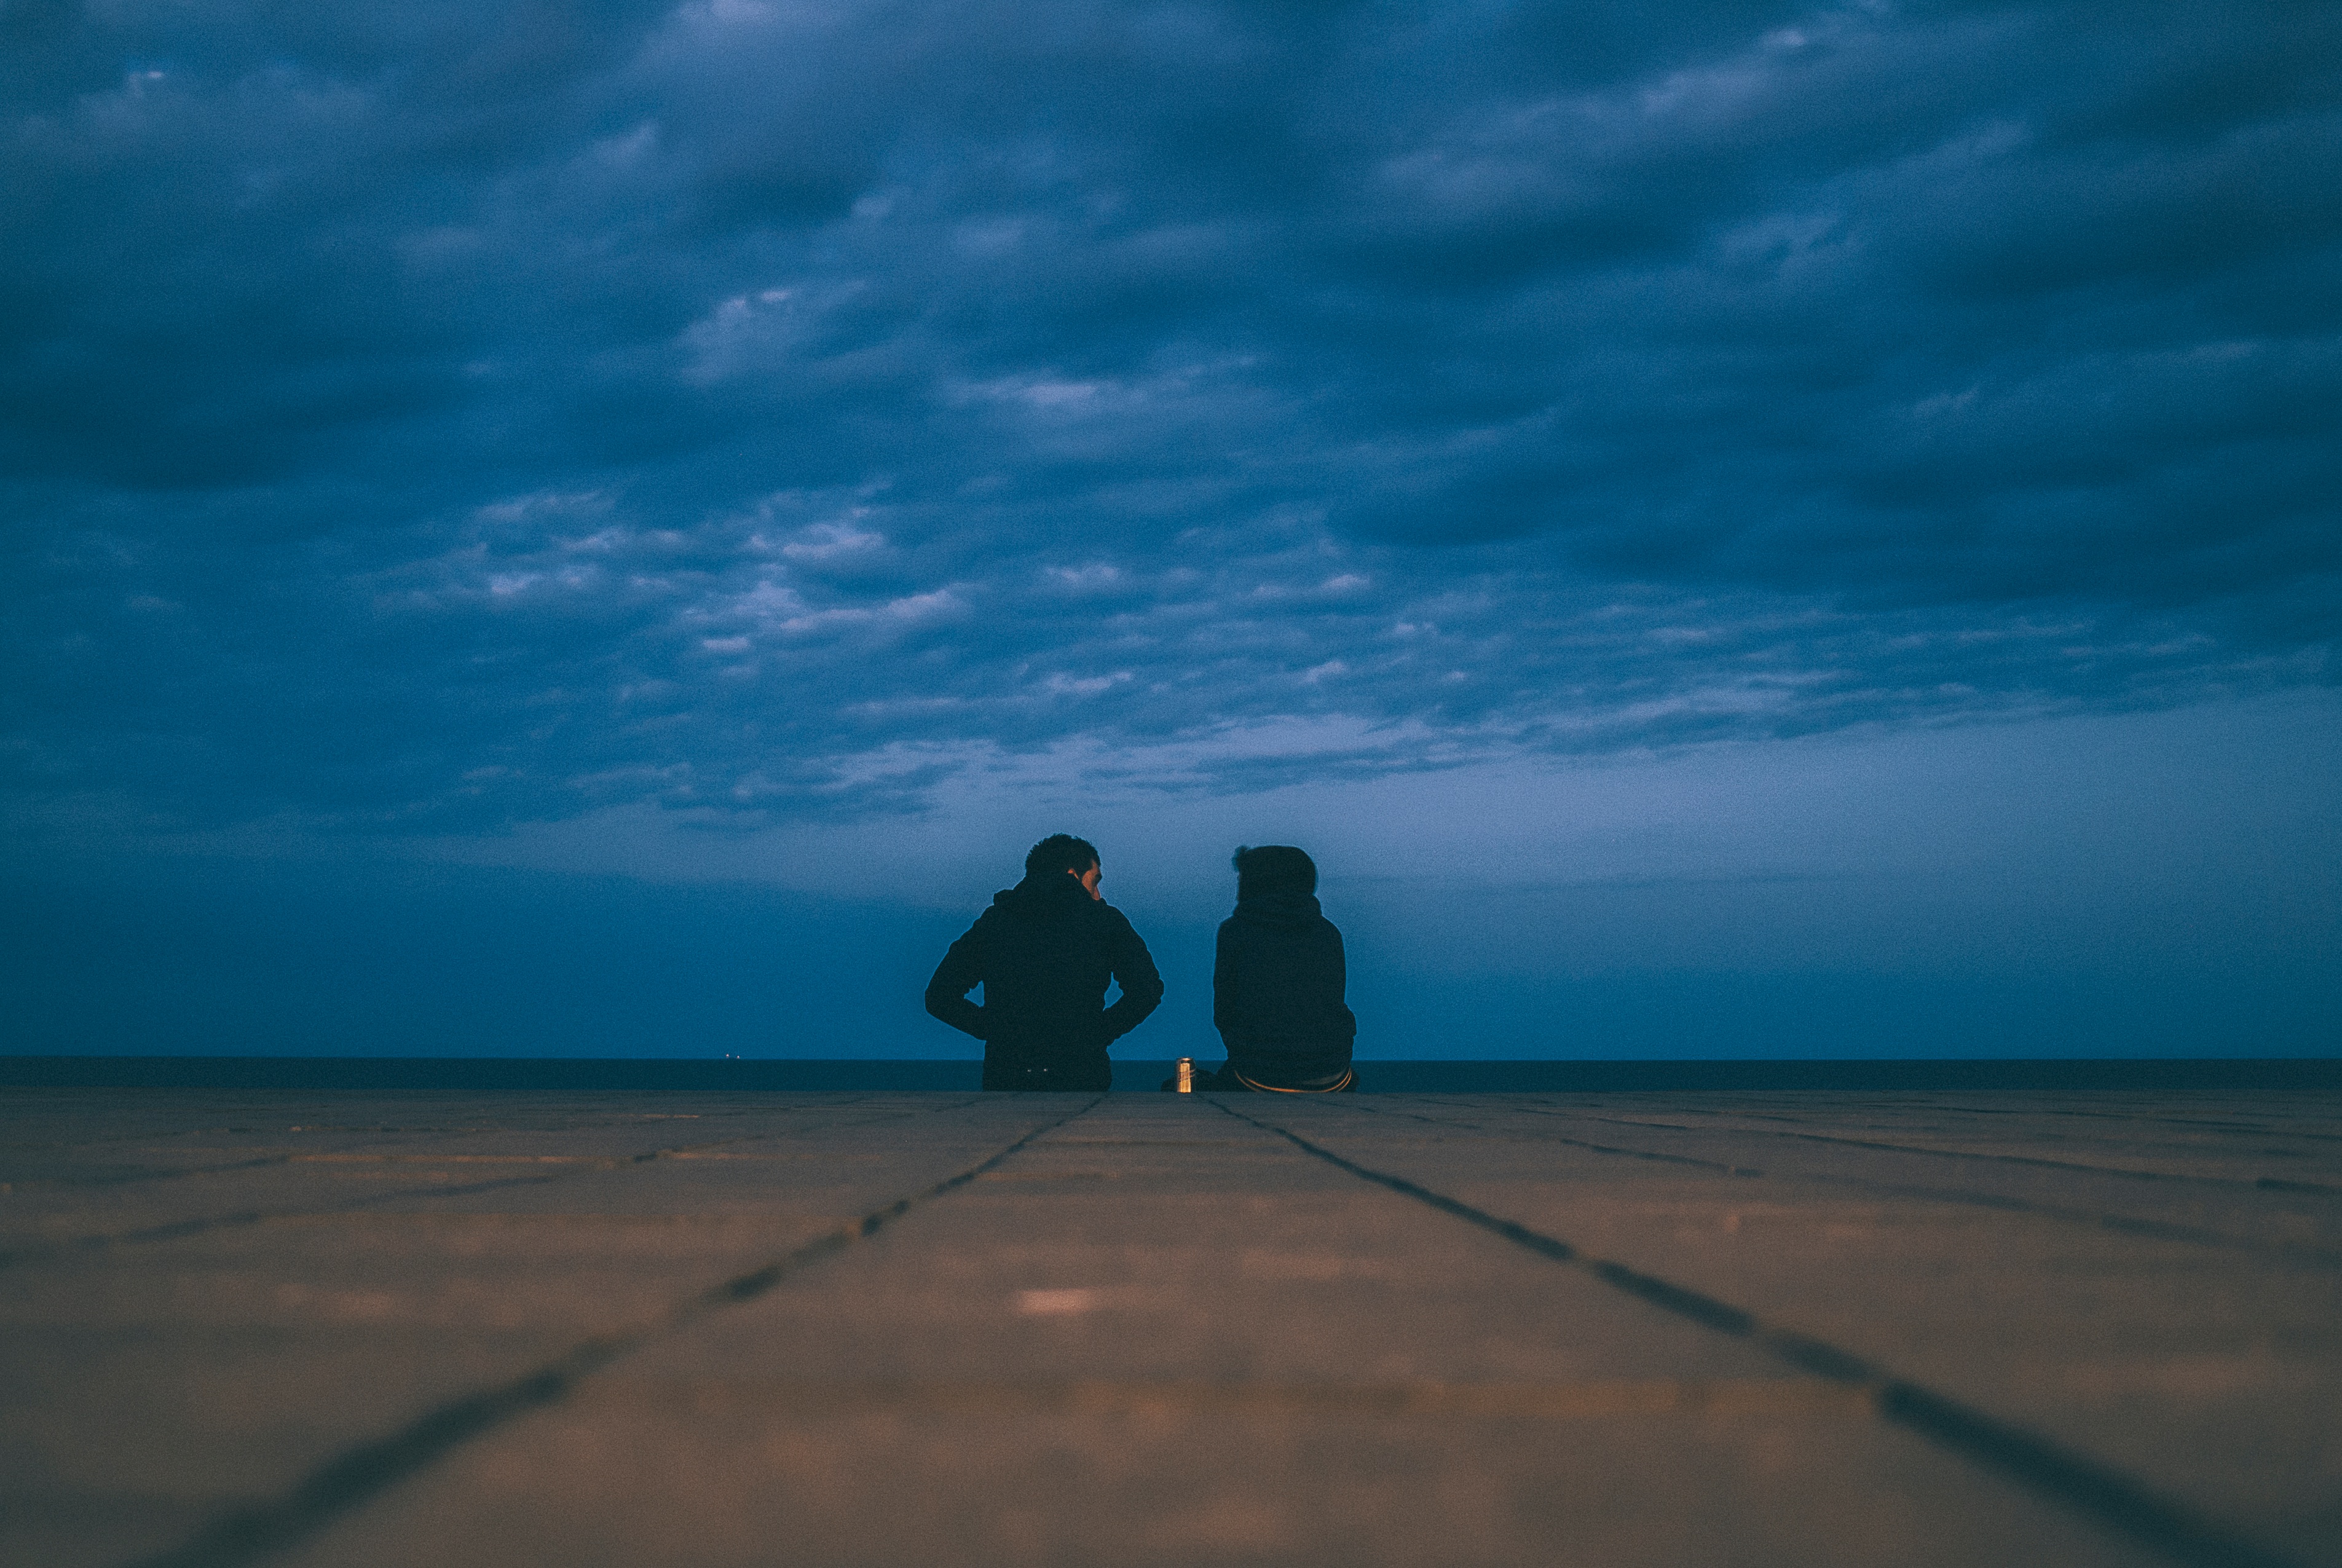
beach, sea, coast, sand, ocean, horizon, cloud, sky, sunrise, sunlight, cloudy, morning, shore, wave, dawn, seaside, dusk, reflection, bay, couple, blue, body of water, conversation, date, cape, wind wave